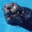
Label: otter